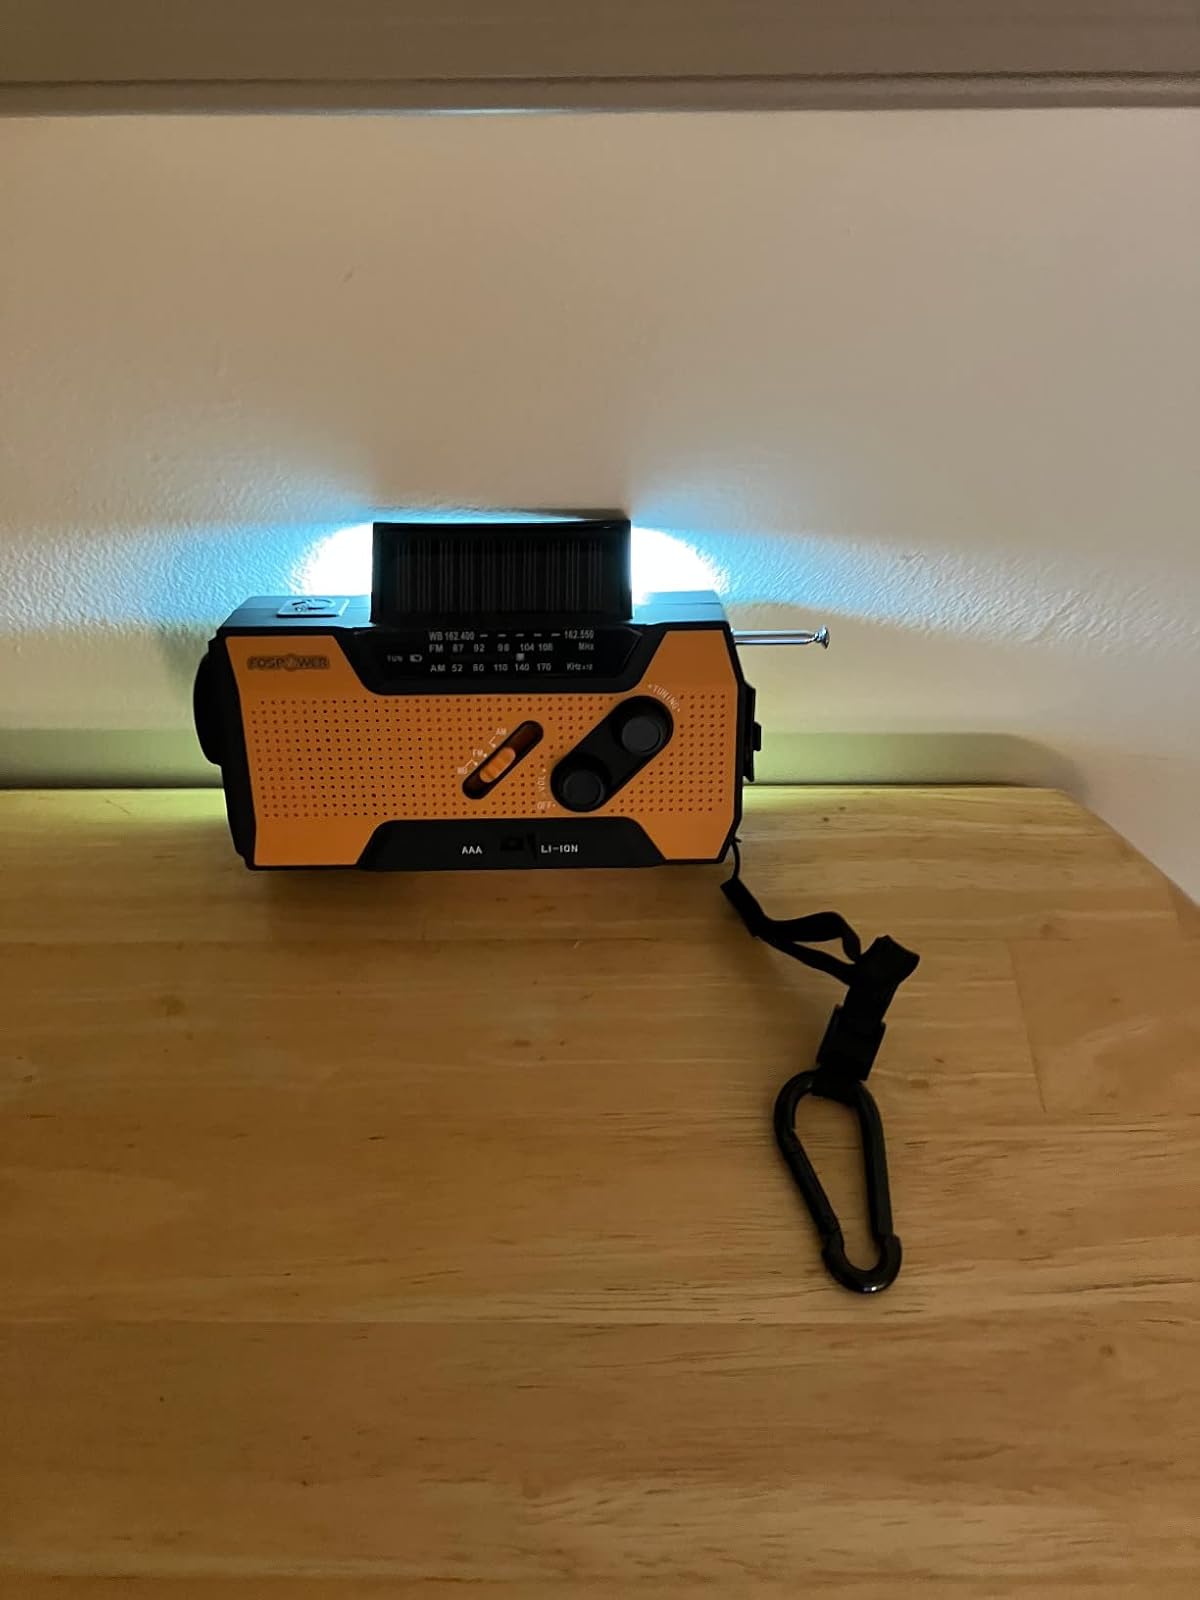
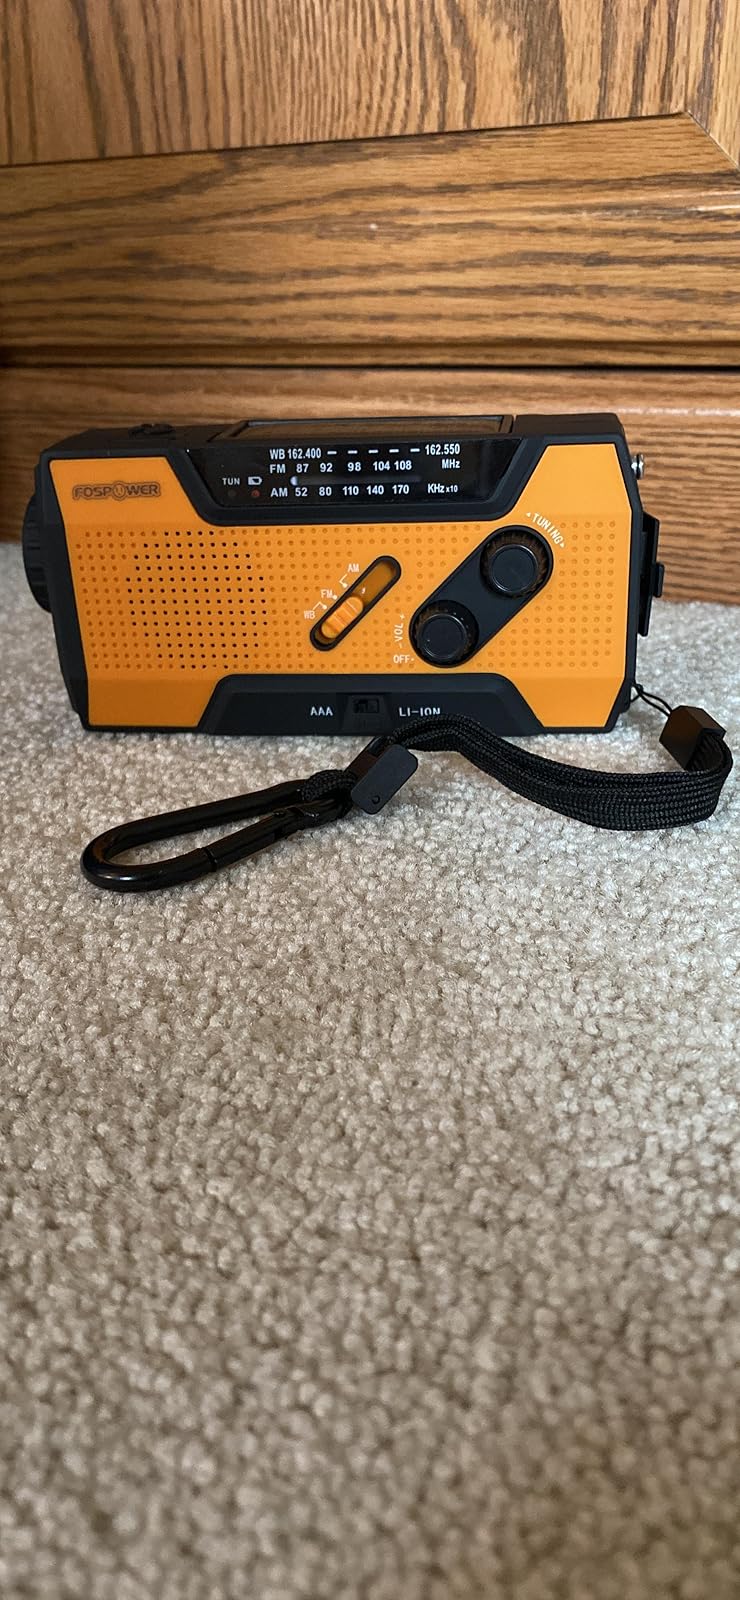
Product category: radio
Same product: yes